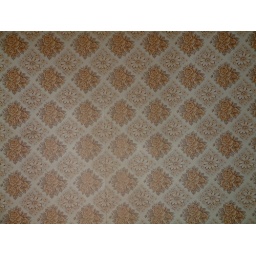
funny old brown squares with brown roses above the sink and under the old cupboard ....